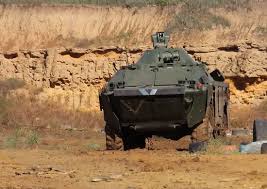
Label: BTR